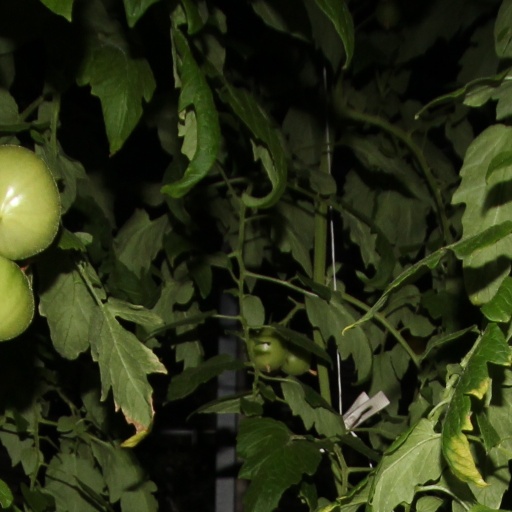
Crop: tomato